Federal Bureau of Investigation

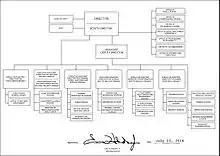
Organization chart for the FBI as of July 15, 2014

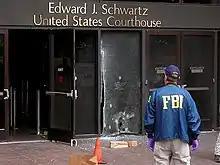
An FBI agent at a crime scene

The FBI is organized into functional branches and the Office of the Director, which contains most administrative offices. An executive assistant director manages each branch. Each branch is then divided into offices and divisions, each headed by an assistant director. The various divisions are further divided into sub-branches, led by deputy assistant directors. Within these sub-branches, there are various sections headed by section chiefs. Section chiefs are ranked analogous to special agents in charge. Four of the branches report to the deputy director while two report to the associate director.